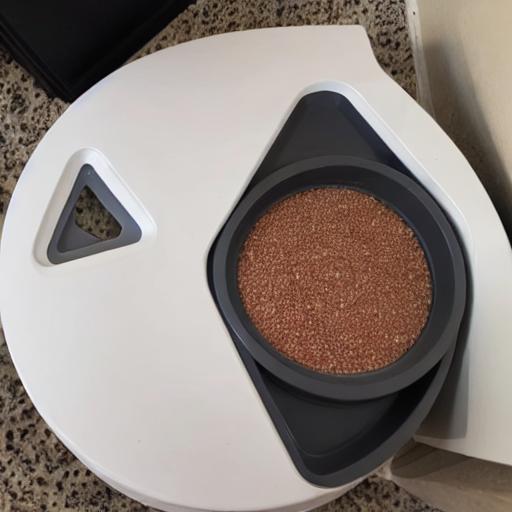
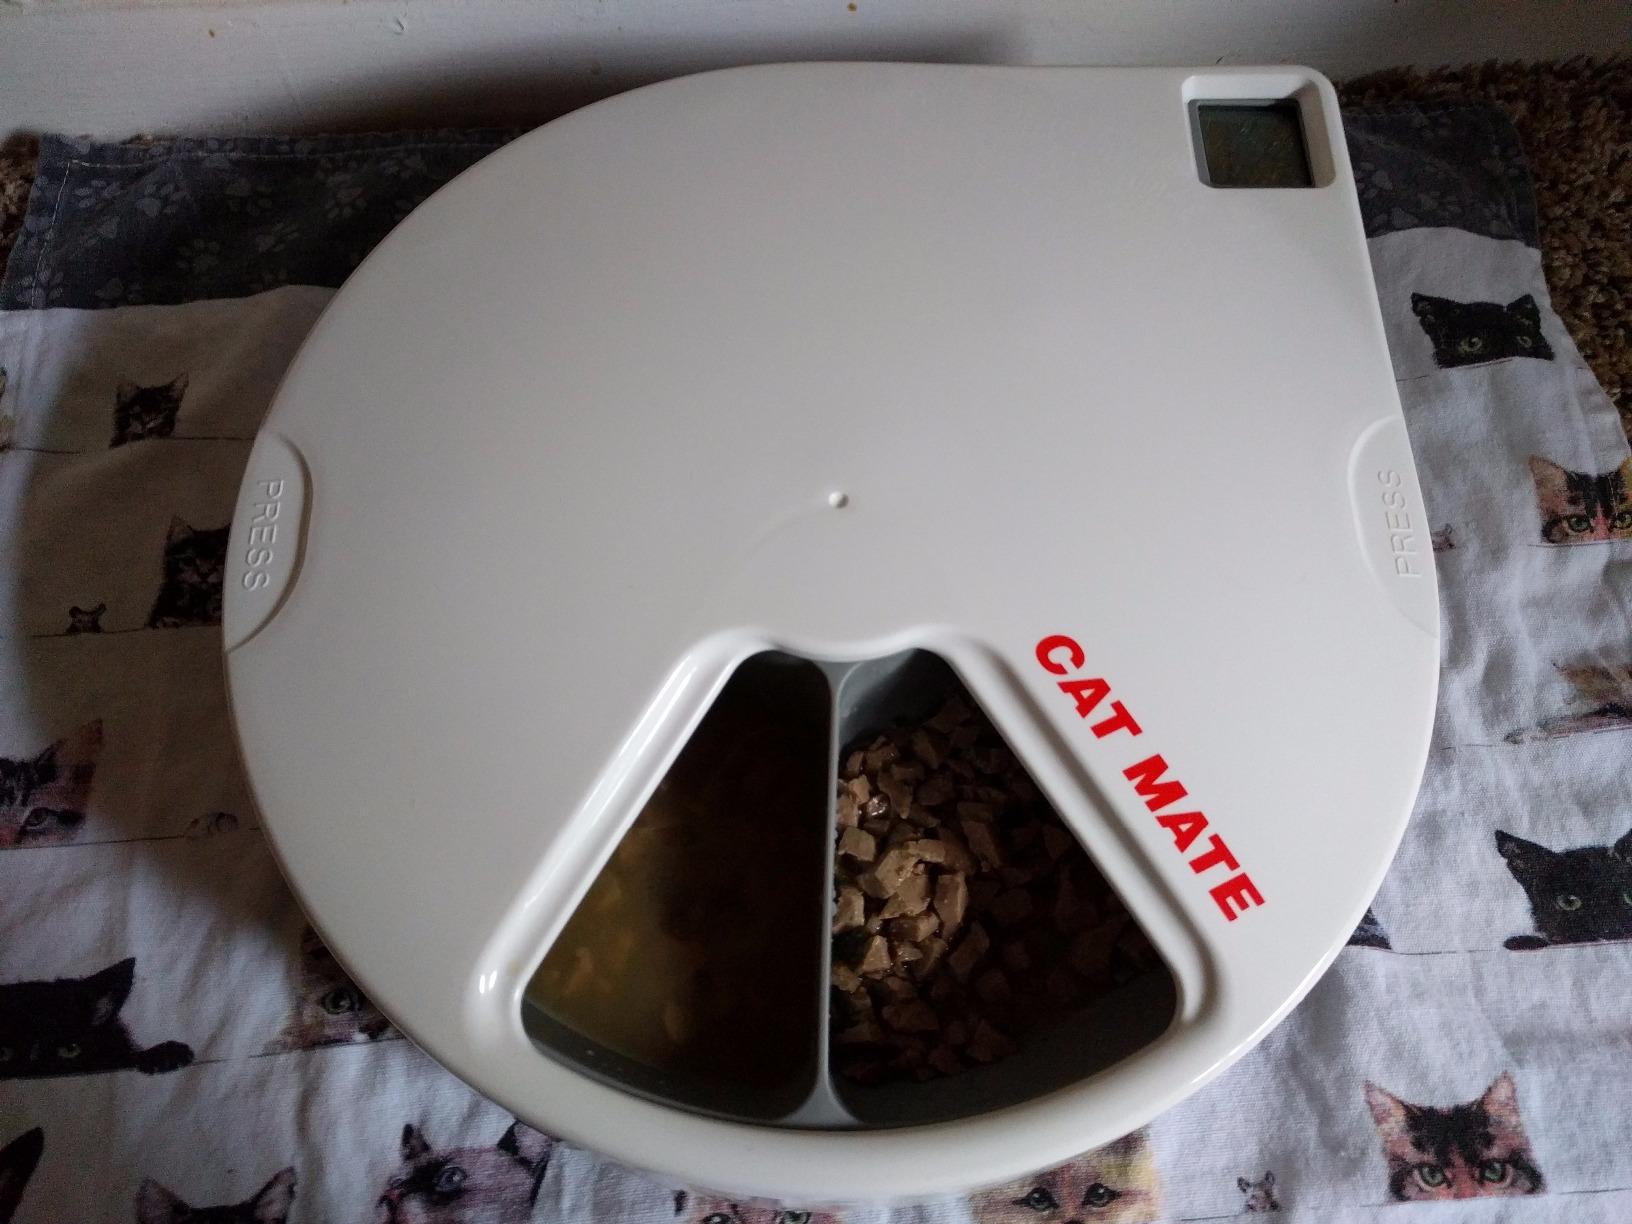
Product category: items_feeder
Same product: no